Santa Maria Airport (Azores)

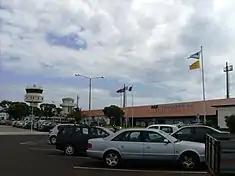
The main terminal buildings seen from the neighbourhood of "Aeroporto"

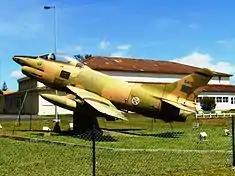
A FIAT G91 on display in the neighbourhood of "Aeroporto"

The accords between the Portuguese, Great Britain and the United States permitted those forces to use the facilities in Lajes and Santa Maria until 2 June 1946. At that time the American forces base was transferred to Lajes and both airports began to be administered from Portugal. By Decree-law 35/736 (5 July 1946 the airport at Santa Maria began to be administered by the "Secretariado da Aeronáutica Civil" ("Civil Aeronautics Secretariate"), later substituted by the "Direcção Geral de Aeronáutica Civil" ("Directorate-General for Civil Aeronautics"). After improvements to the runway, the airplane parking area and installations in the terminal, the airport was inspected by Lieutenant-Colonel Humberto Delgado (then-Director-General of the DGEC), for it to be certified for operational traffic. The first airplane to arrive following inspection was a Pan American Boeing 377 Stratocruiser, flying the New York-Leopoldville route, stopping at the Santa Maria waypoint on 29 October 1946. Other records refer to a Pan American Lockheed Constellation stopping on the same day.